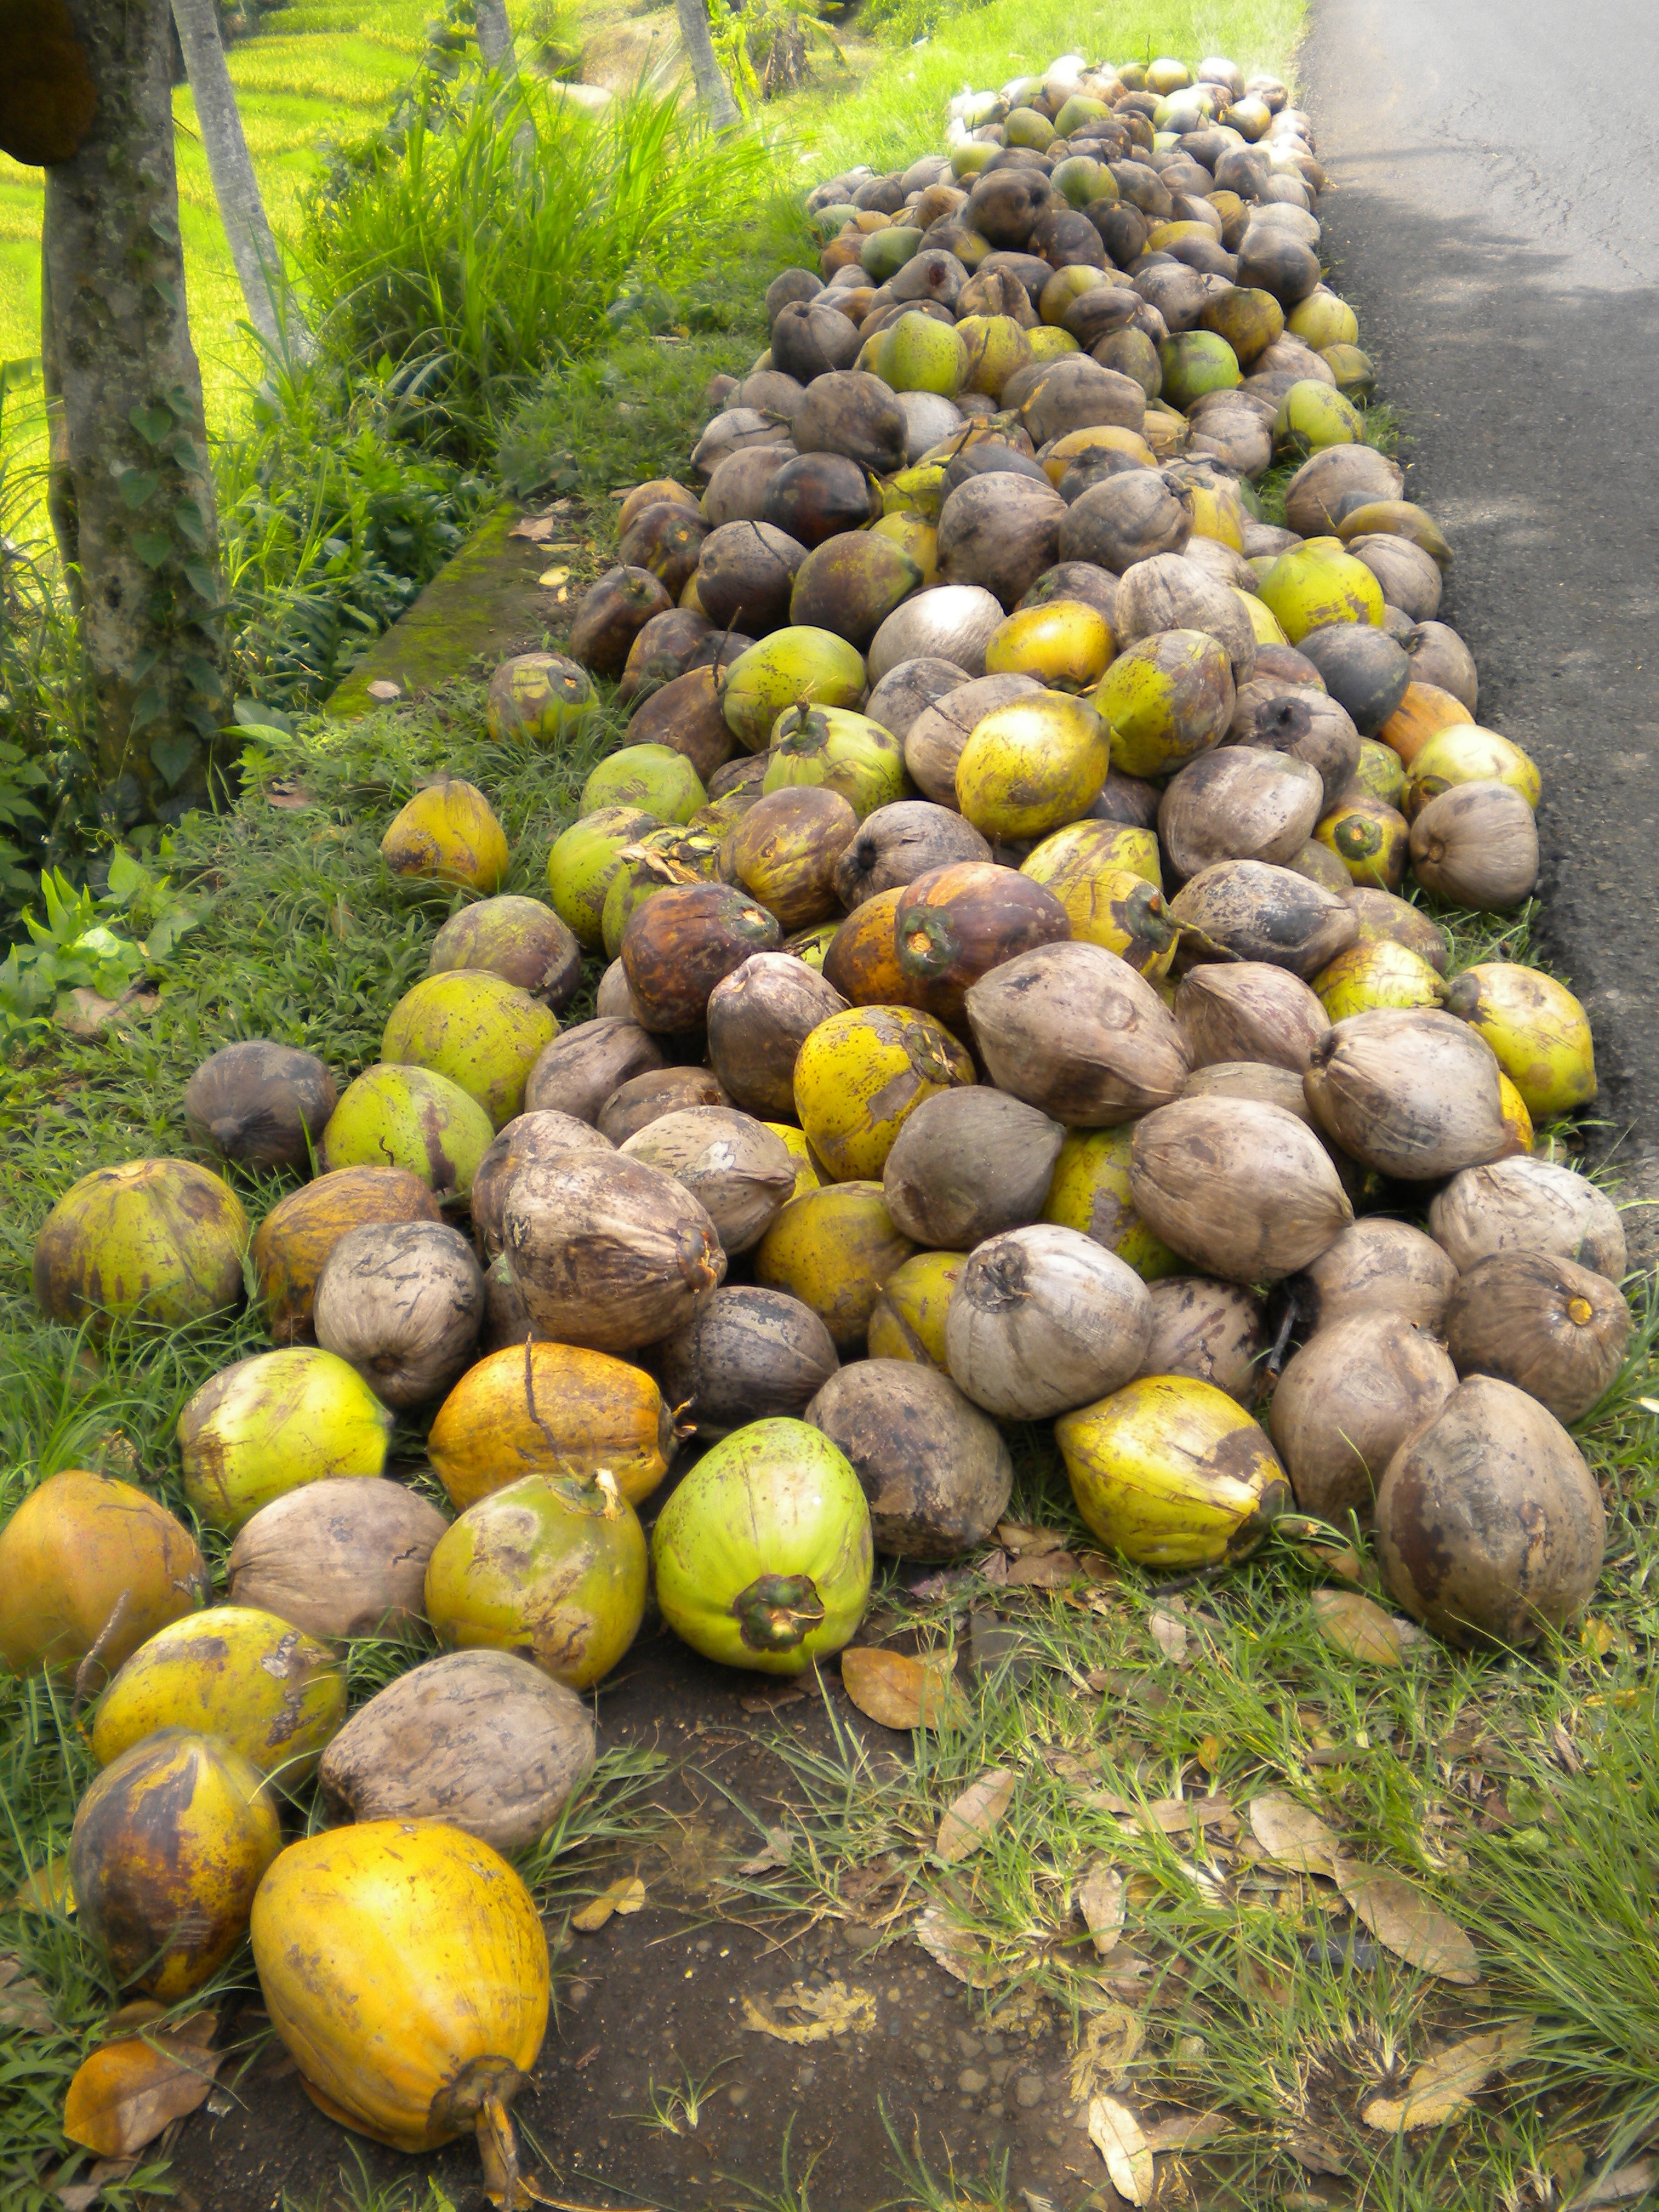
tree, plant, fruit, food, produce, tropical, gourd, coconut, fruits, coconuts, bali, flowering plant, on the ground, land plant